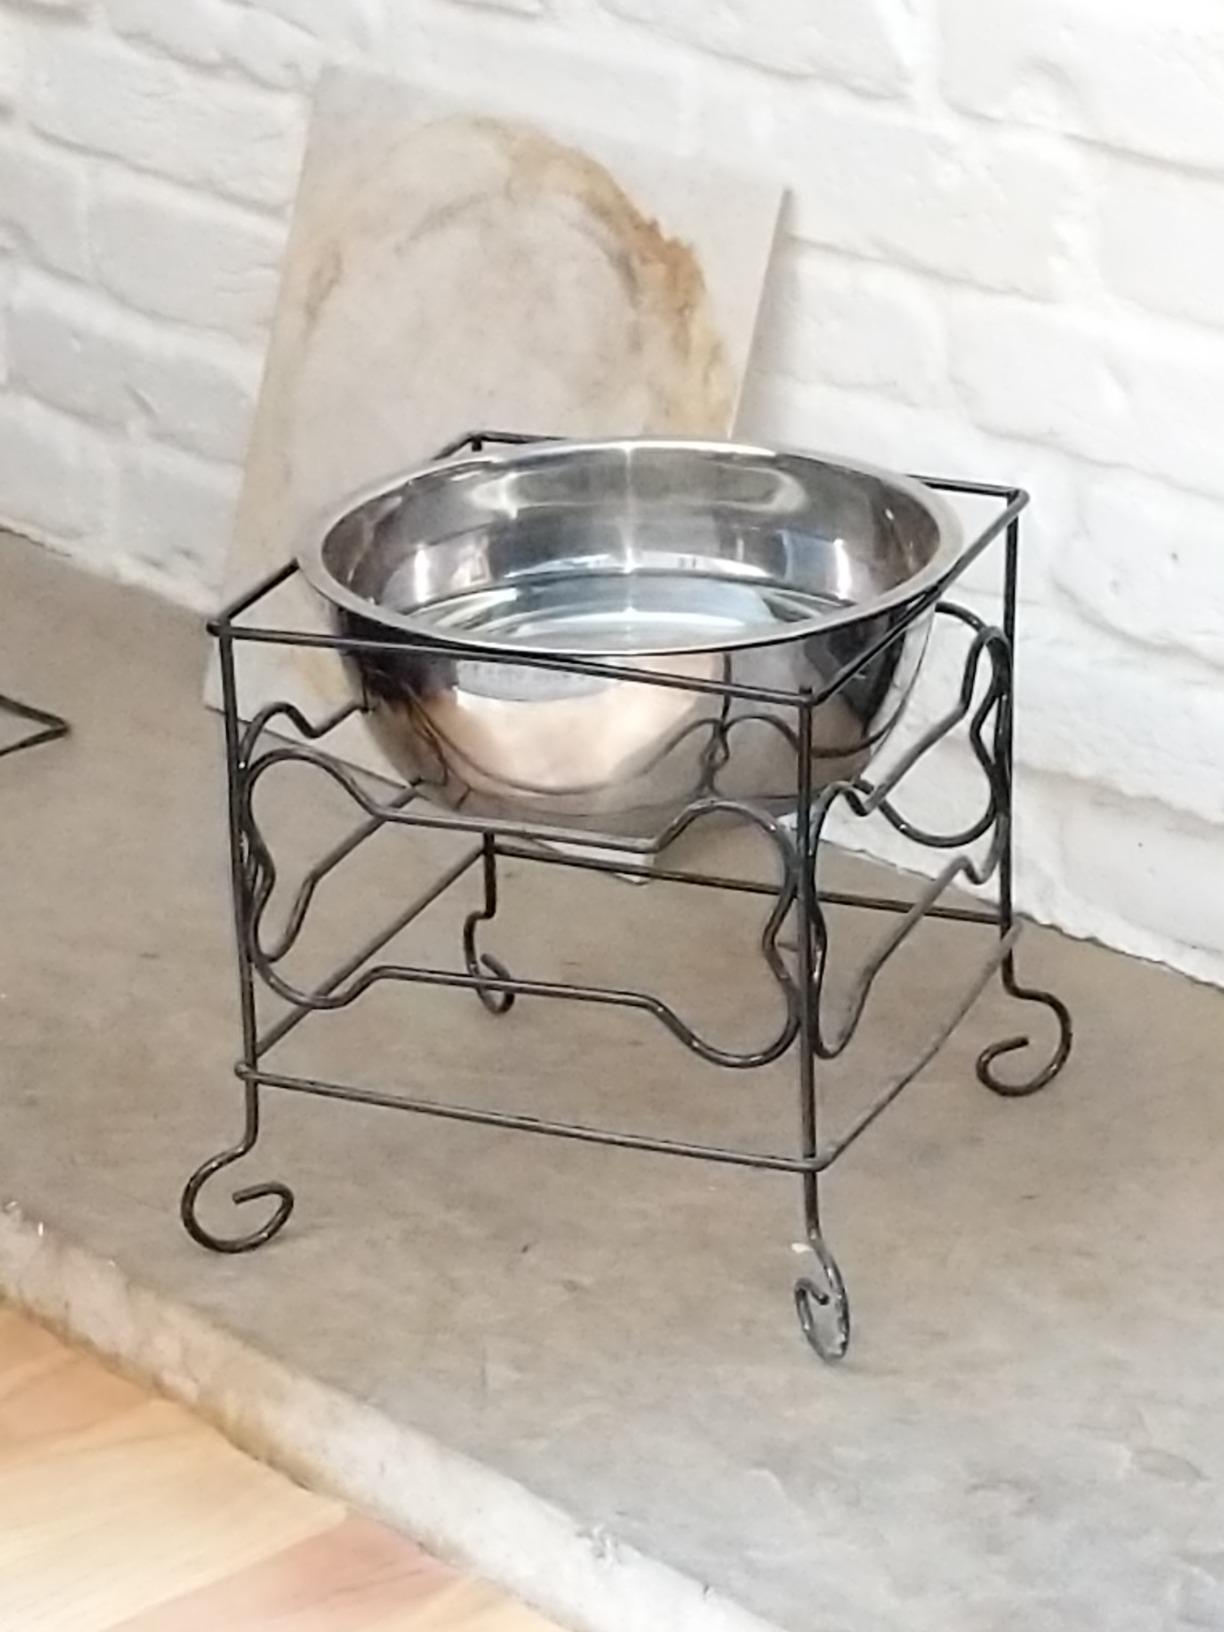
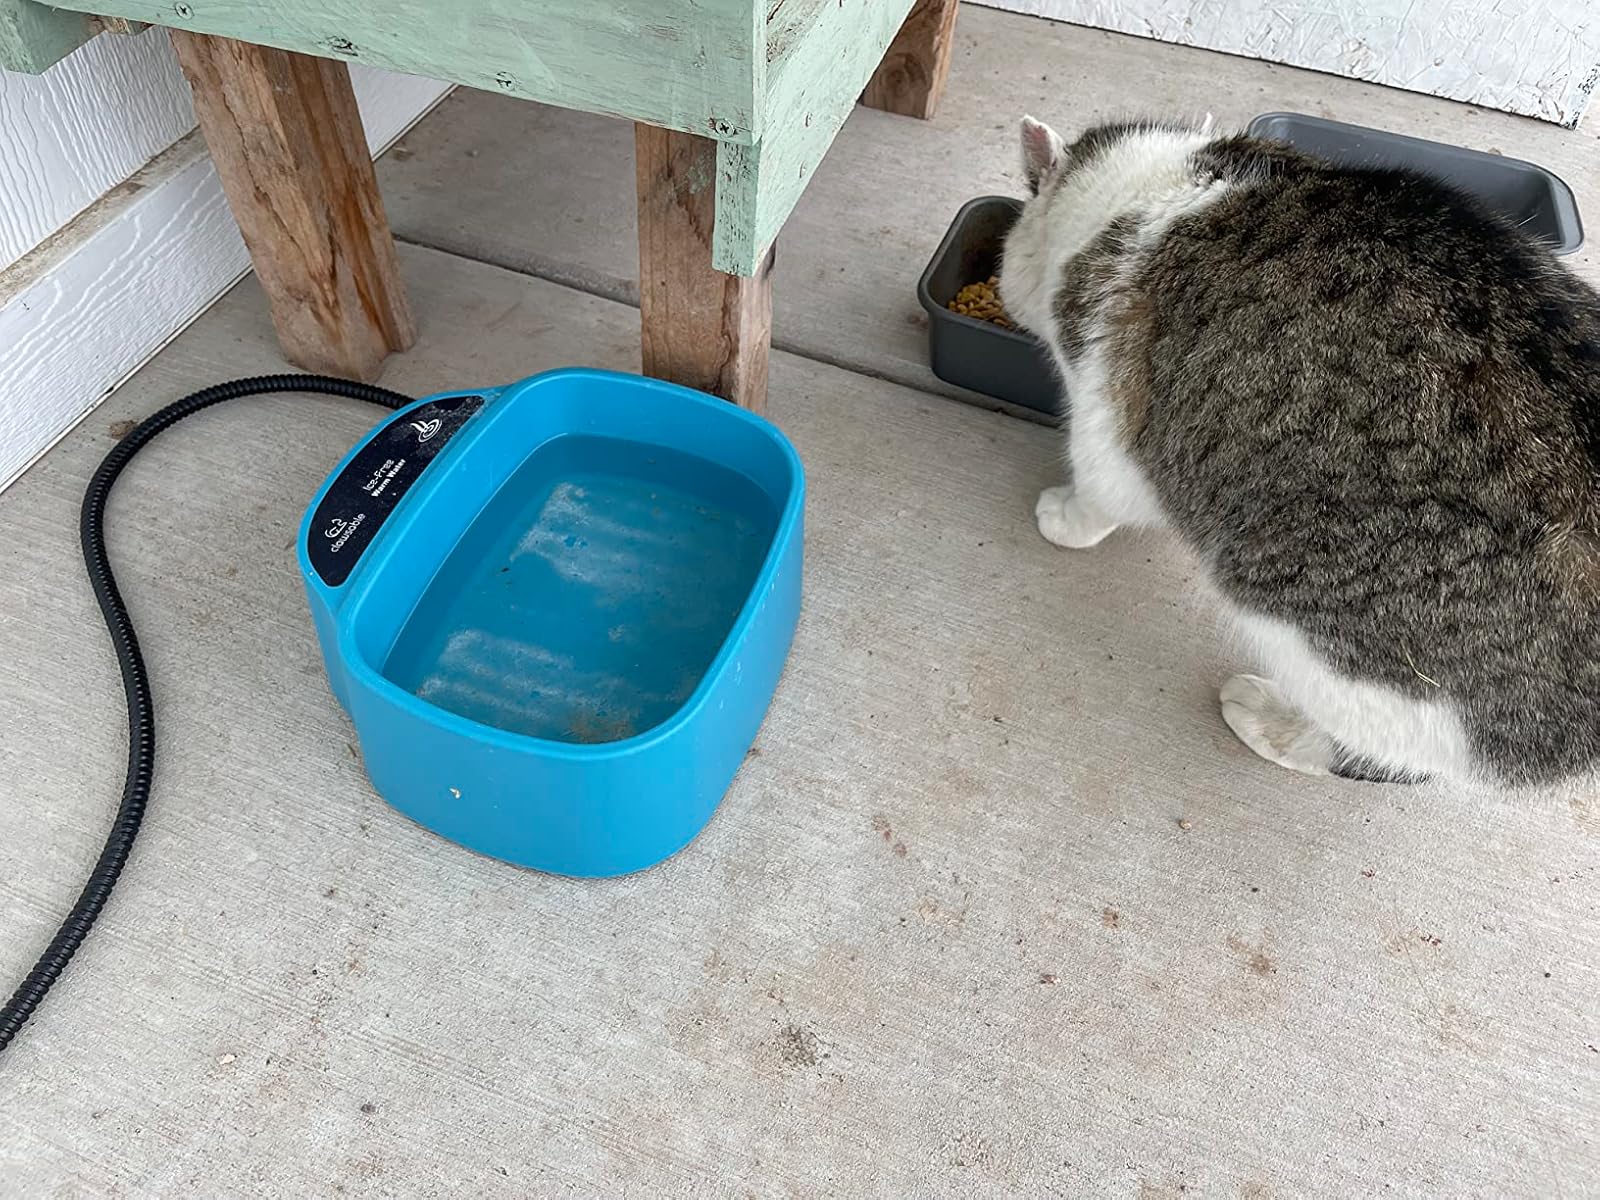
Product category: items_bowl
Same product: no